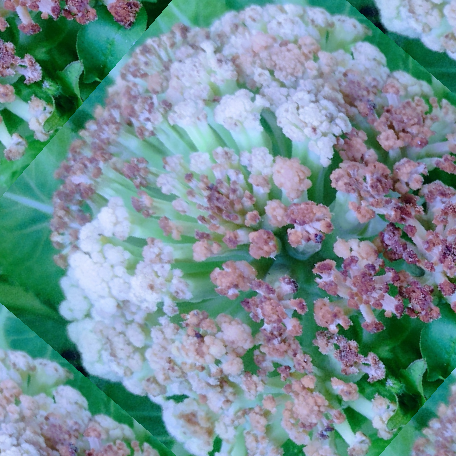
Label: Bacterial spot rot